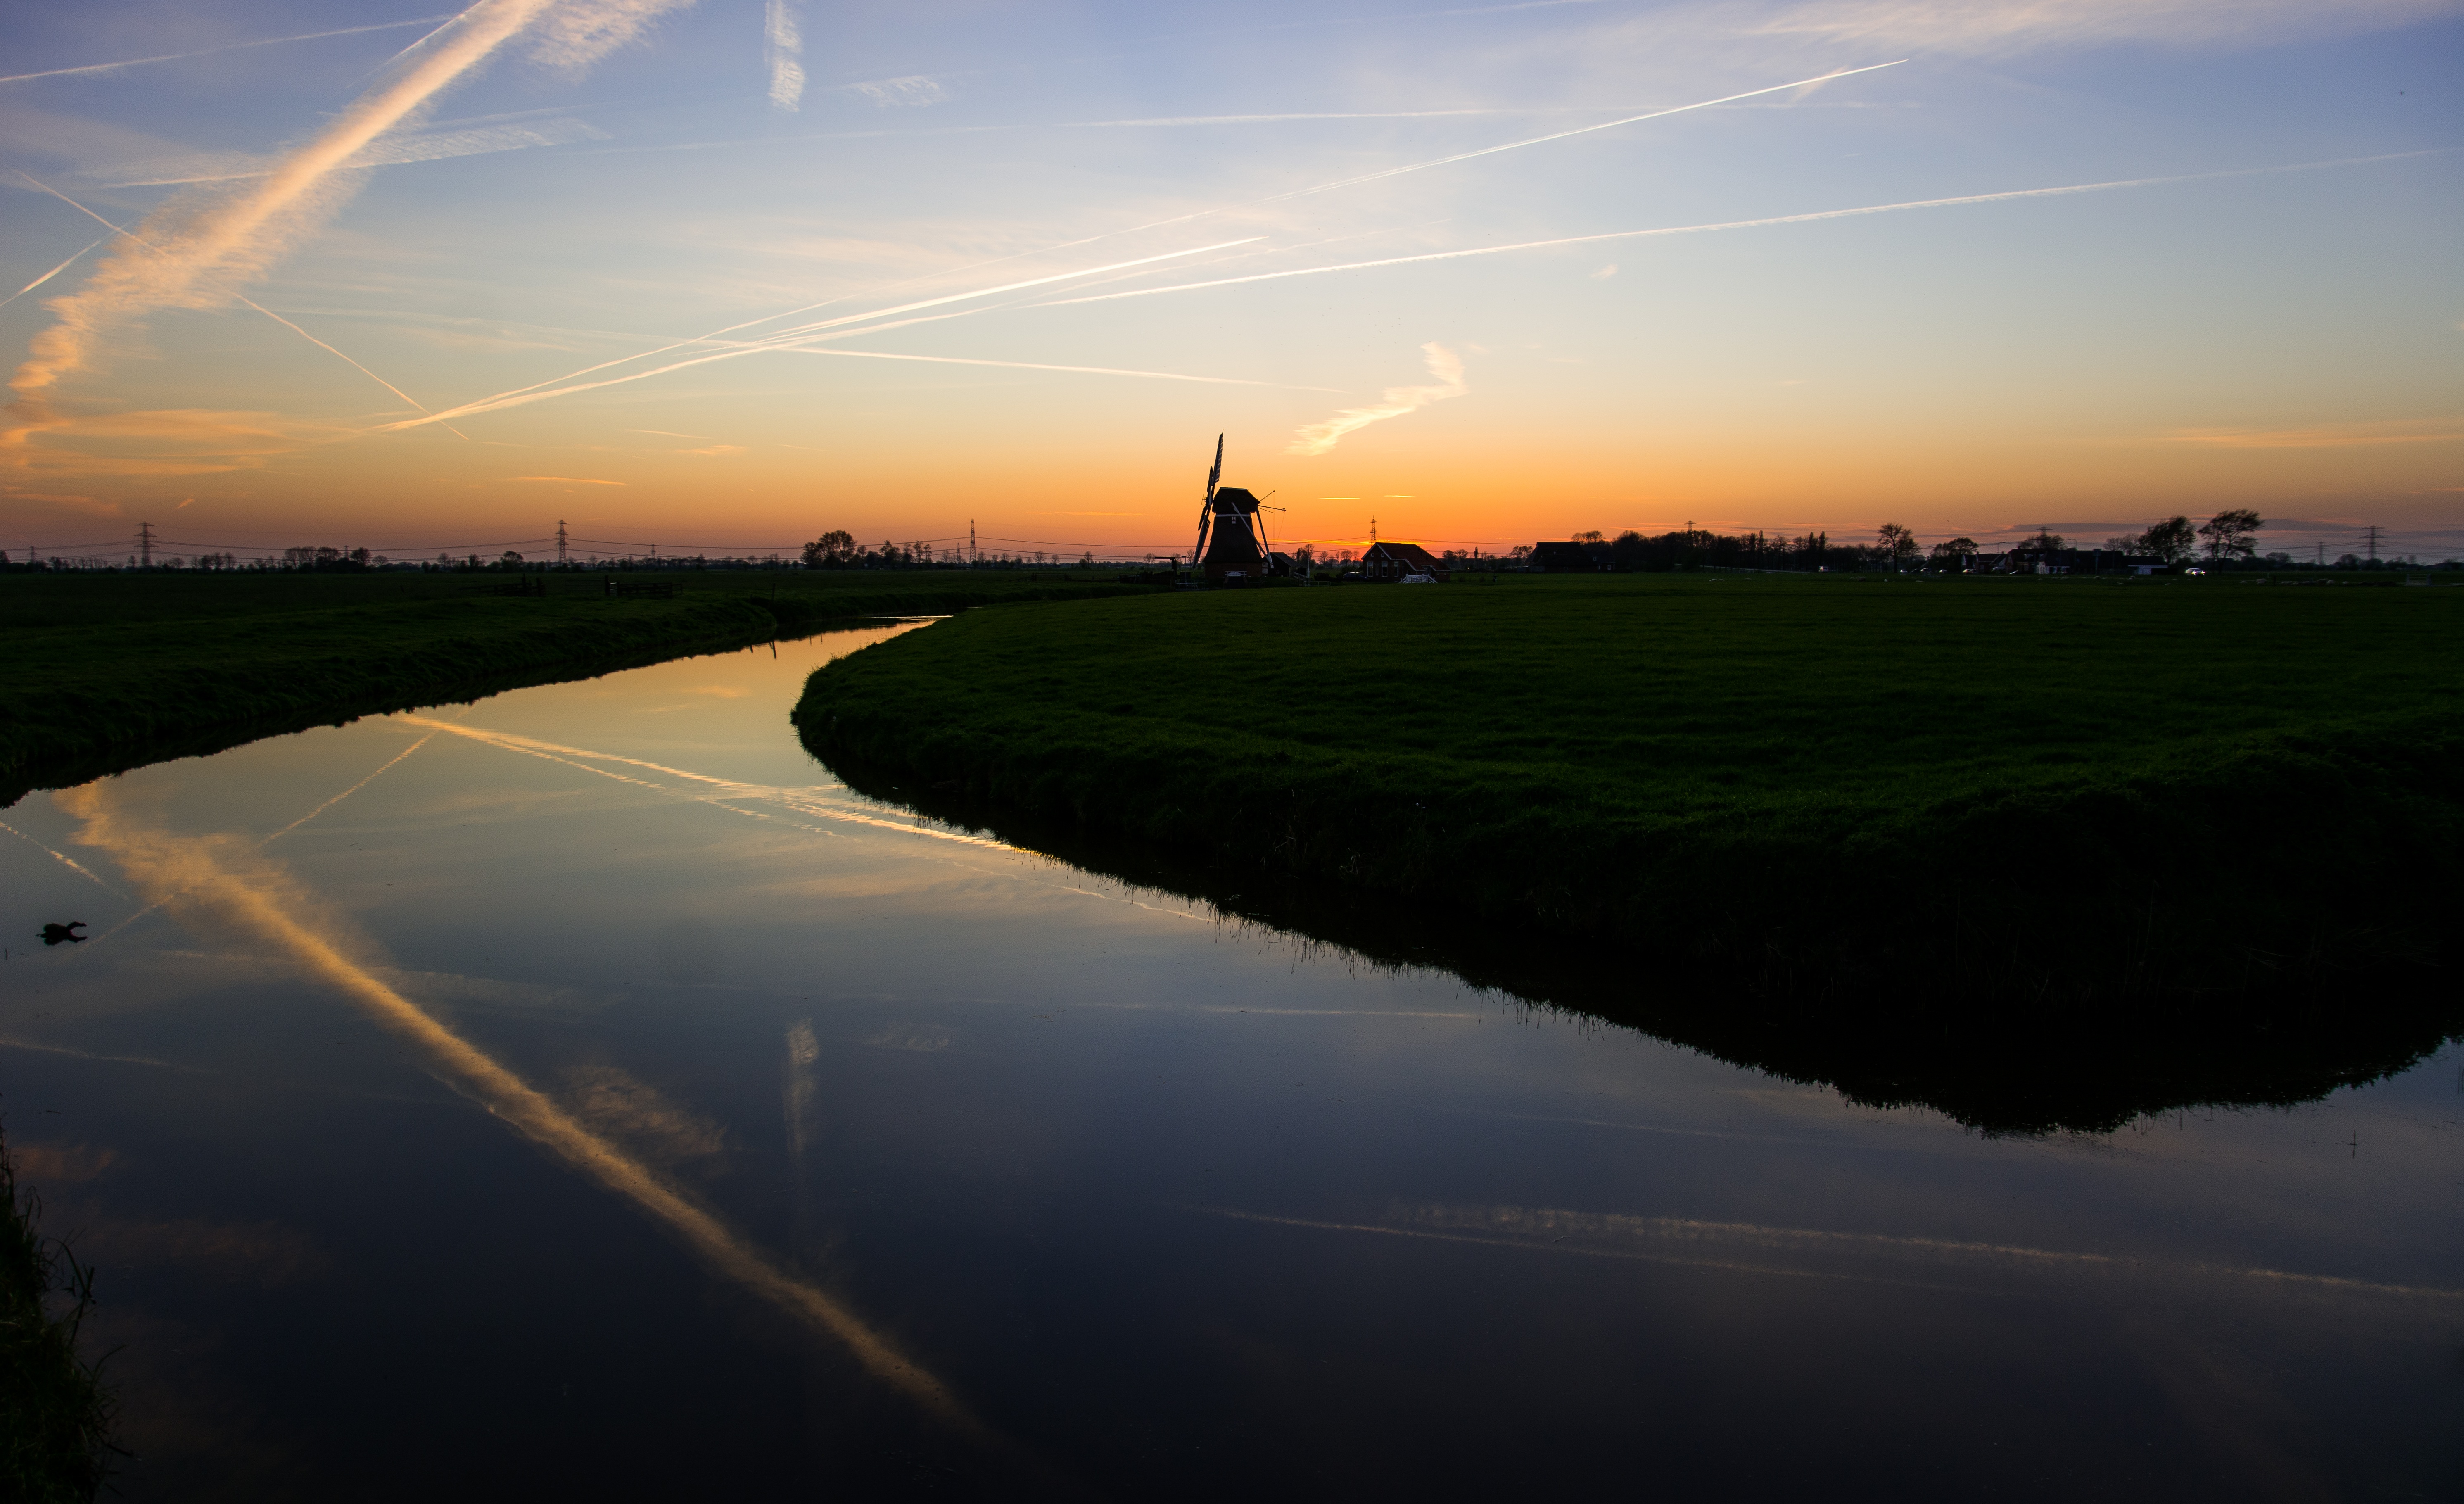
water, nature, grass, horizon, light, cloud, sky, sun, sunrise, sunset, sunlight, morning, windmill, dawn, atmosphere, river, dark, dusk, evening, reflection, lanscape, rural area, atmospheric phenomenon, atmosphere of earth